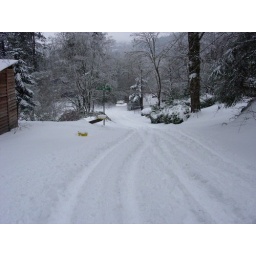
The road near my house